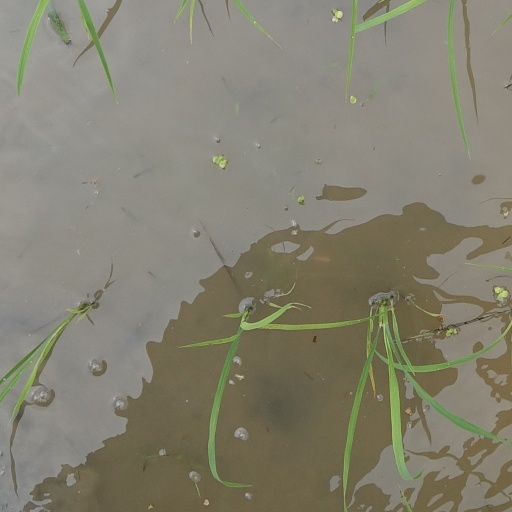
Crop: rice